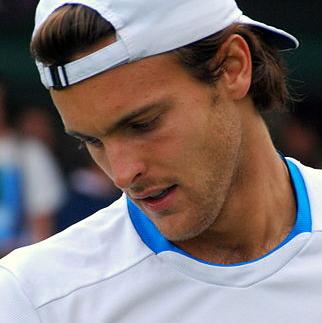
Age: 24